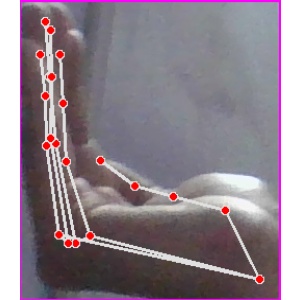
अक्षर: स